Radha Krishna

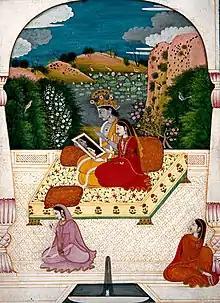
Radha Krishna looking into the mirror (1800 CE painting)

which means "I ceaselessly praise Radha who is none other than Krishna, and Sri Krishna who is none other than Radha, whose unity is represented by the Kaamabeeja and who are forever resident in Nikunja Goloka Vrindavana."